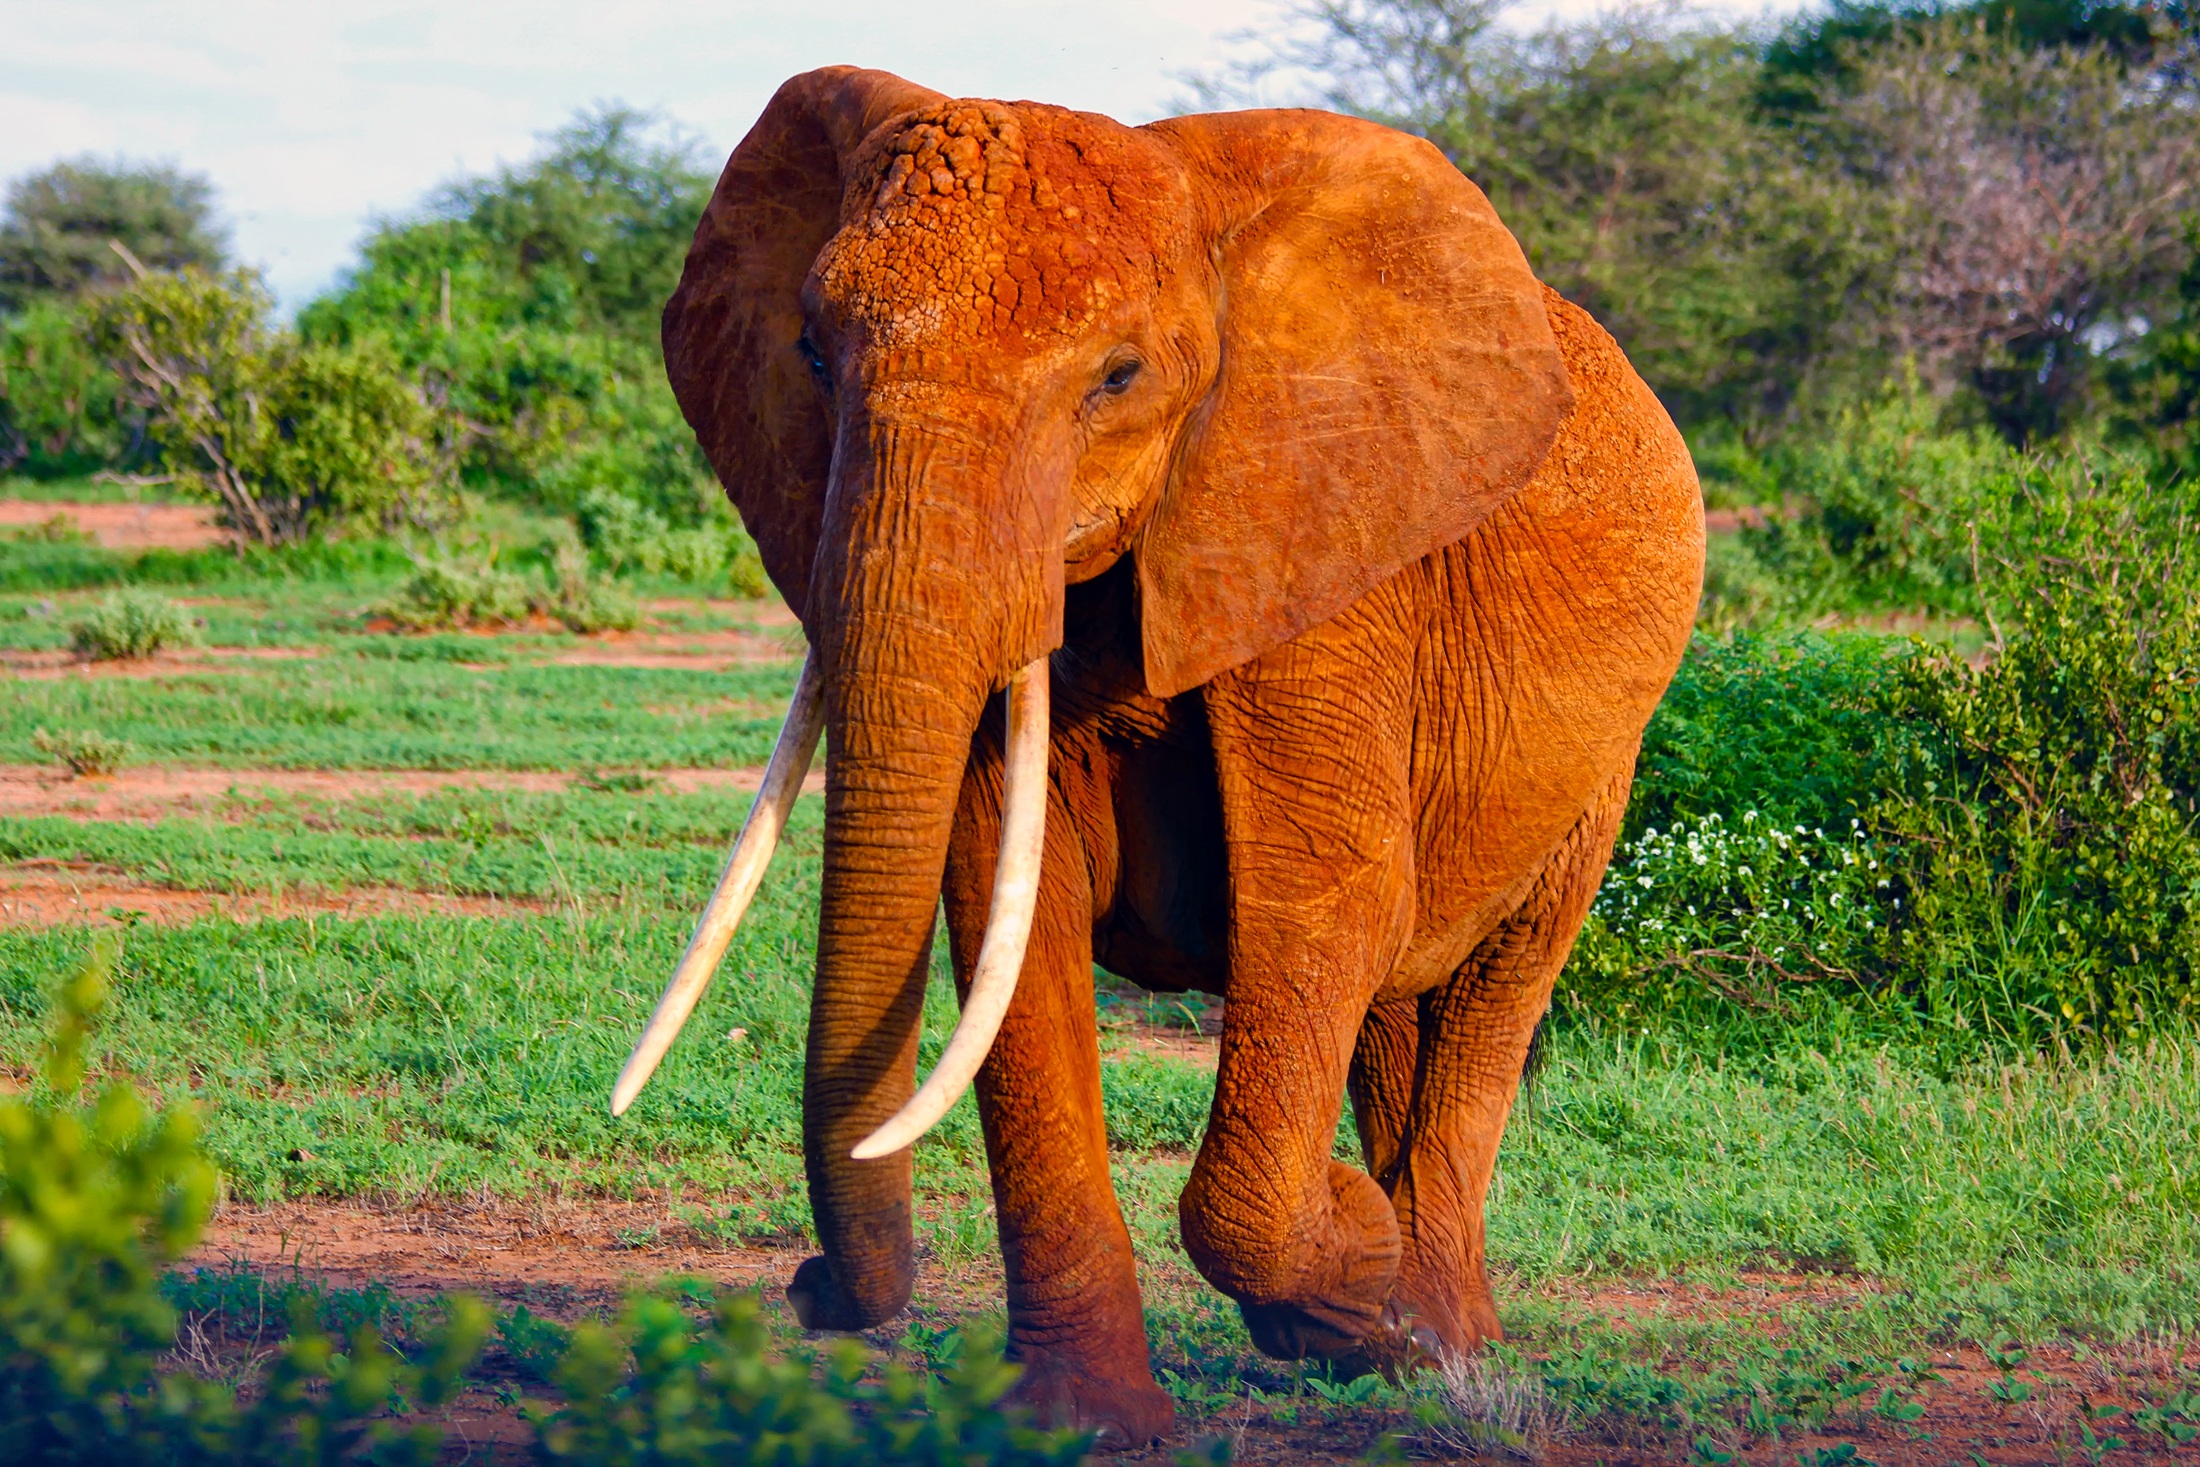
landscape, nature, grass, wilderness, animal, country, travel, remote, wildlife, rural, pasture, africa, mammal, national park, fauna, savanna, elephant, tusk, outdoors, hdr, snout, grassland, reserve, safari, pachyderm, organism, indian elephant, african elephant, elephants and mammoths, terrestrial animal